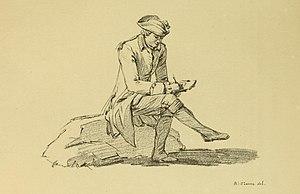
Pierre Ozanne, Pierre Ozanne dessinant.
Pierre Ozanne, né à Brest le 3 décembre 1737 et mort dans la même ville le 10 février 1813, est un dessinateur, graveur et ingénieur maritime français.